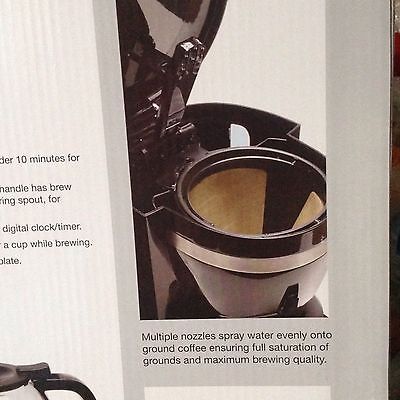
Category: coffee maker